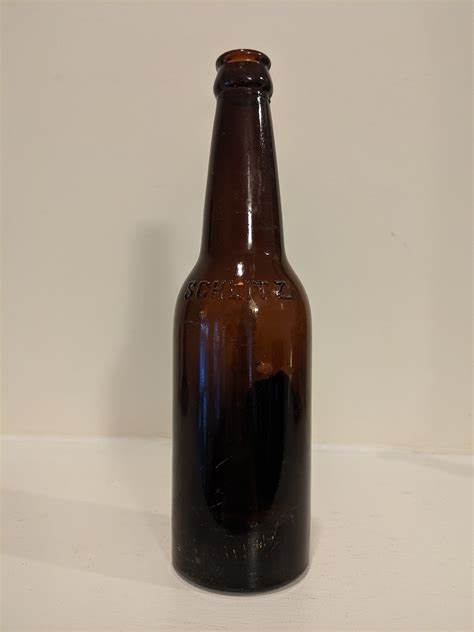
Label: glass